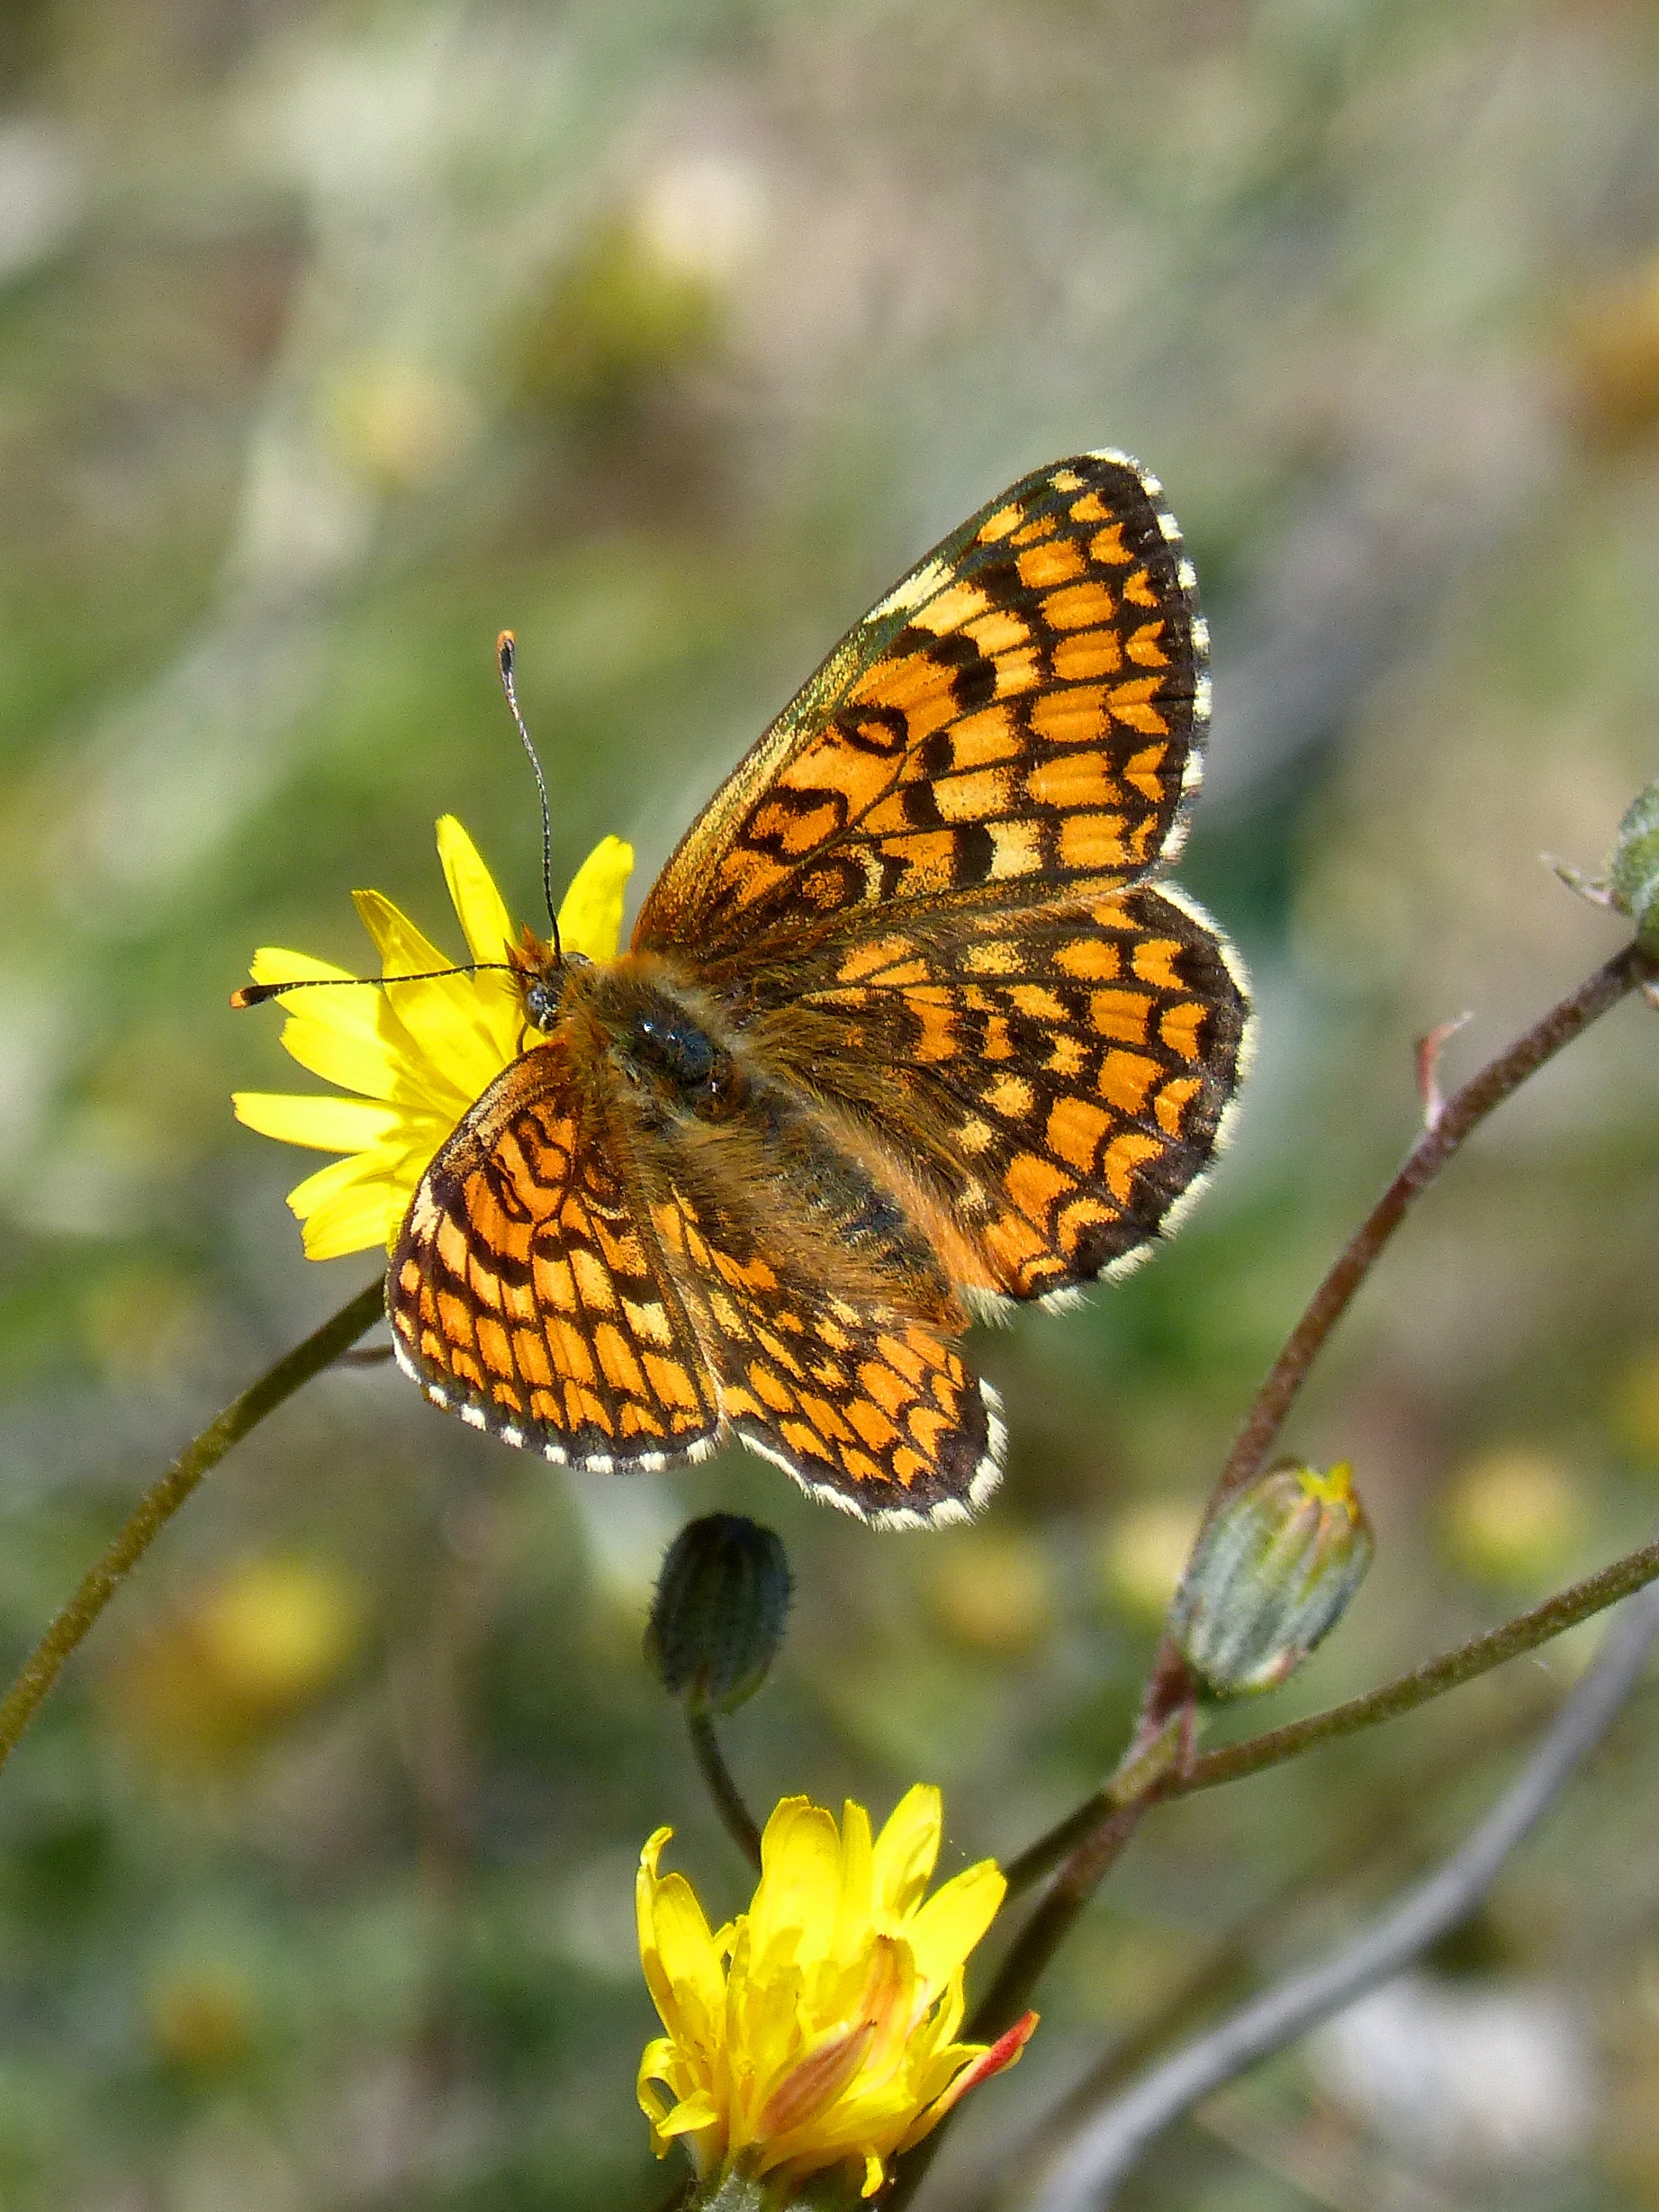
nature, prairie, flower, wildlife, insect, botany, butterfly, yellow, flora, fauna, invertebrate, wildflower, monarch butterfly, nectar, macro photography, orange butterfly, priorat, pollinator, damero knapweed, melita phoebe, moths and butterflies, lycaenid, colias